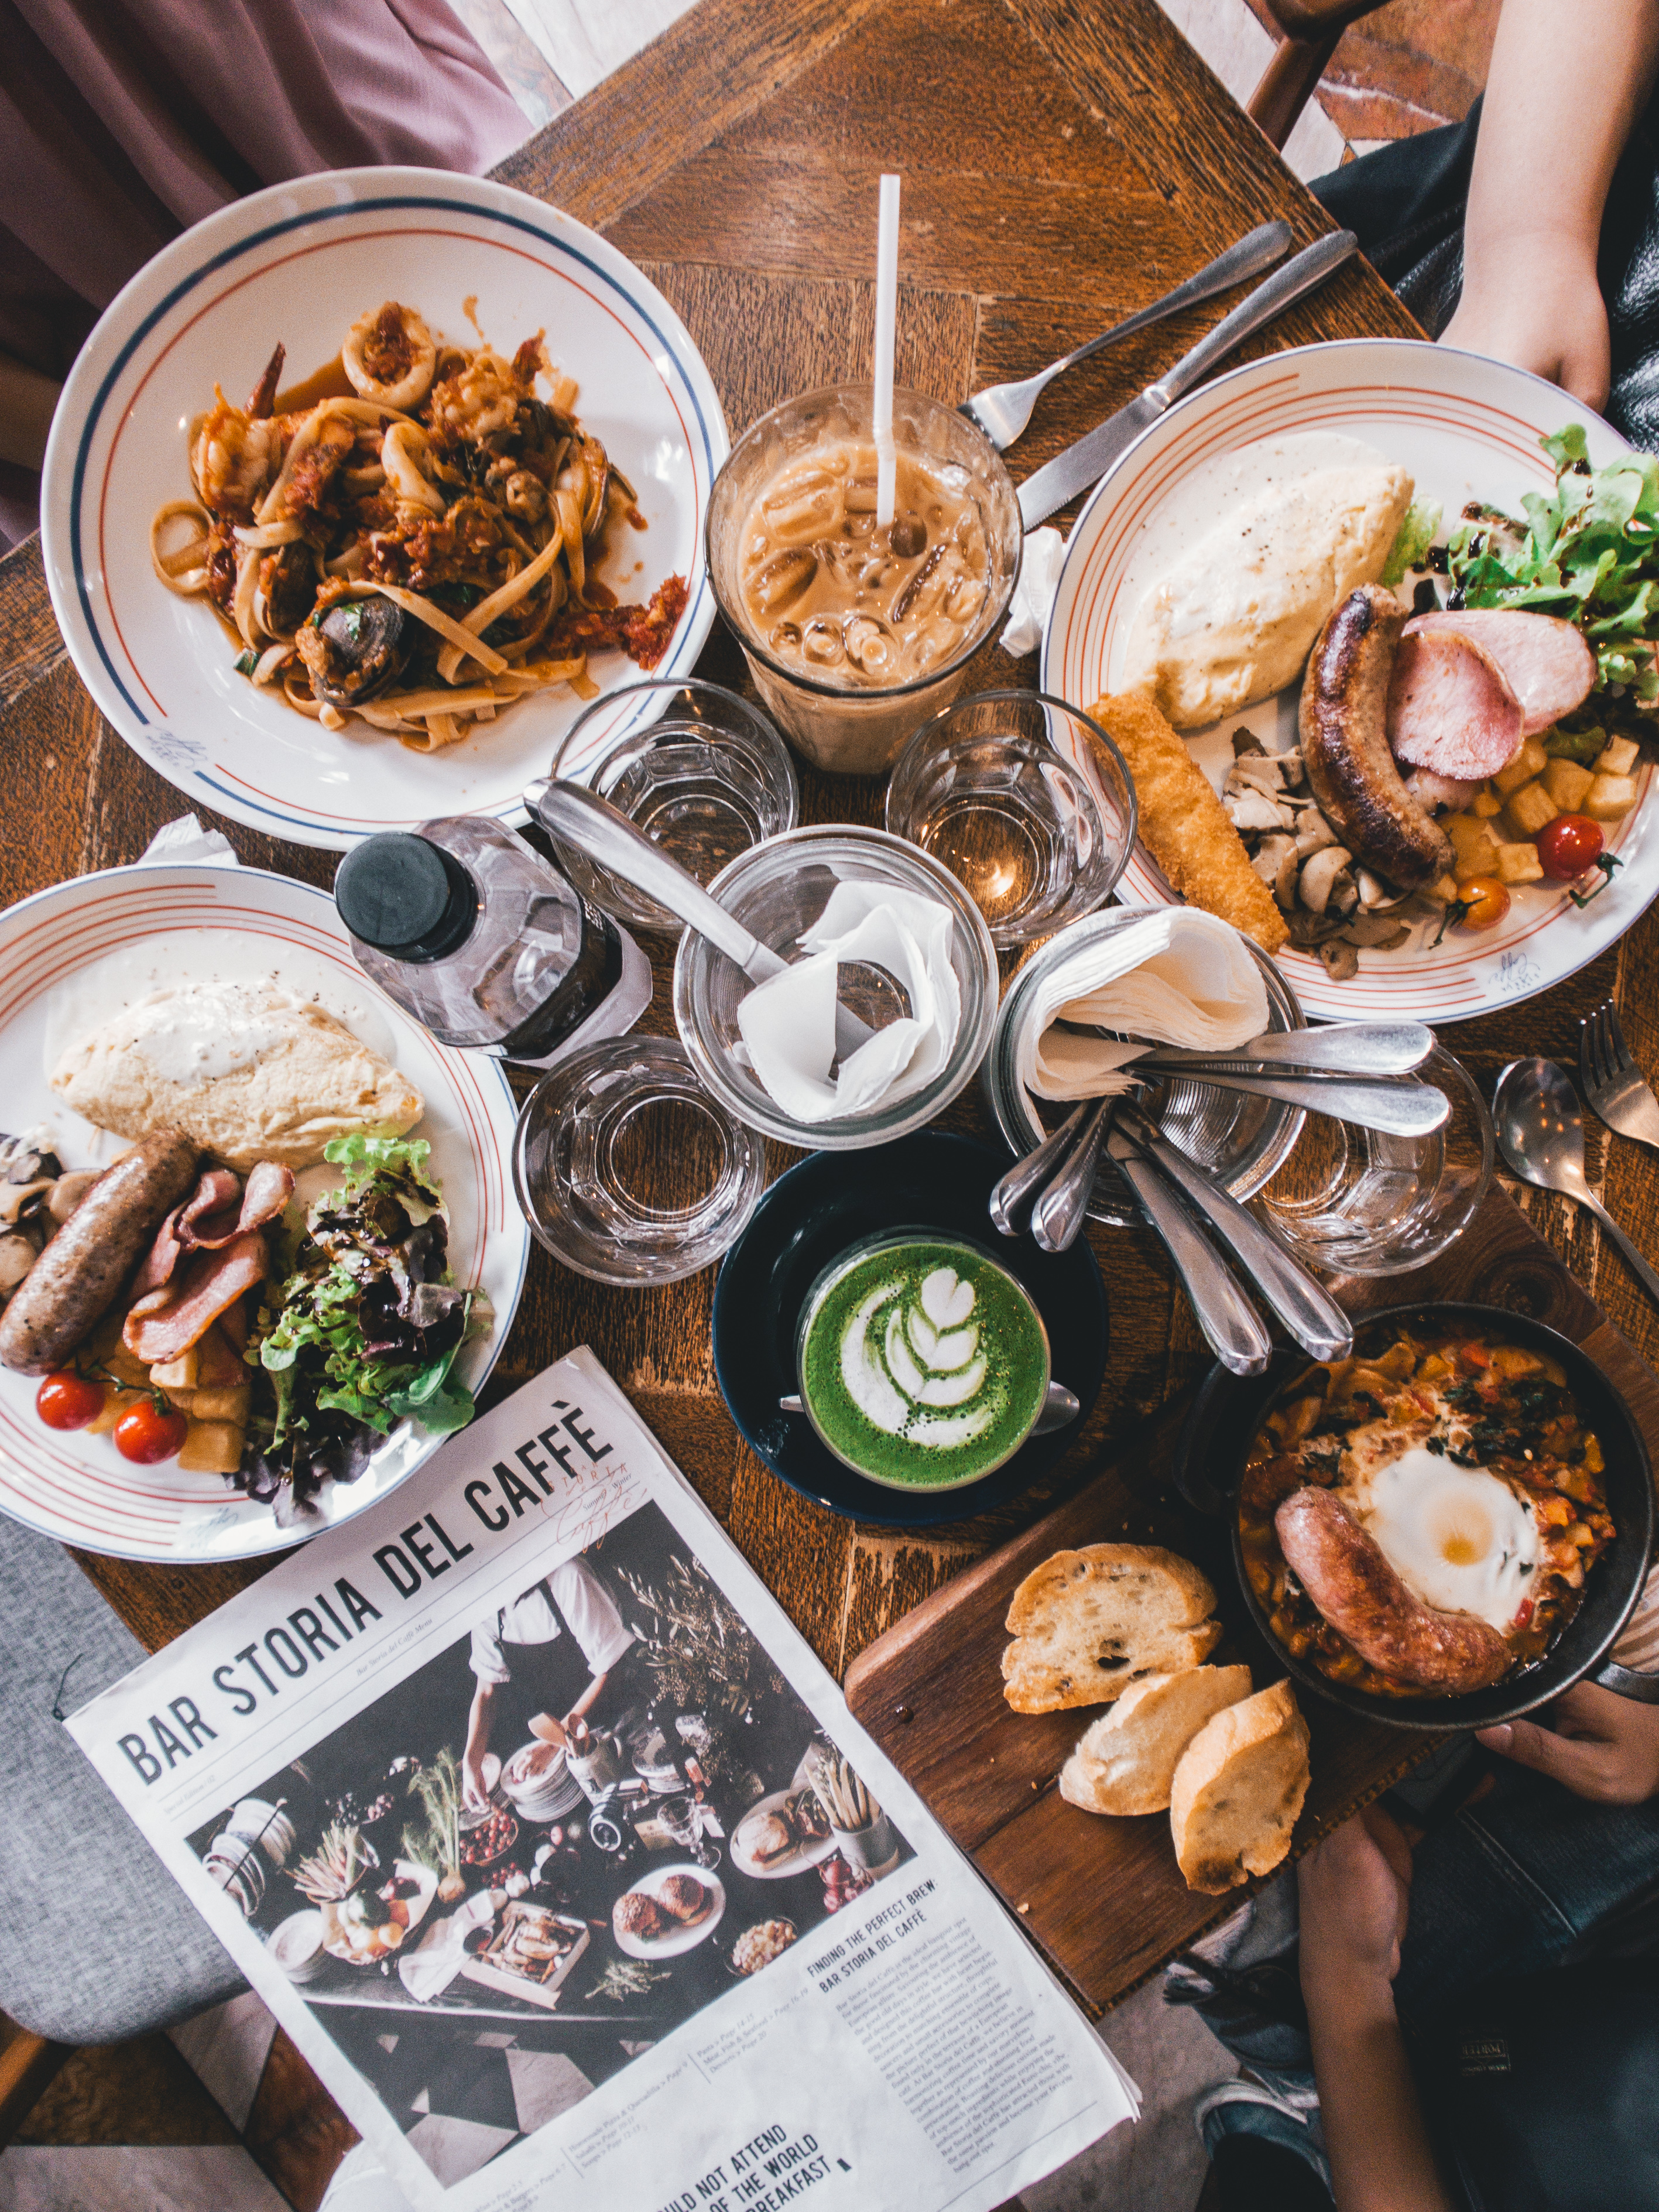
dish, cuisine, food, meal, ingredient, comfort food, lunch, chinese food, side dish, seafood, produce, recipe, brunch, dinner, appetizer, breakfast, thai food, meat, supper, street food, laotian cuisine, korean food, fast food, malaysian food